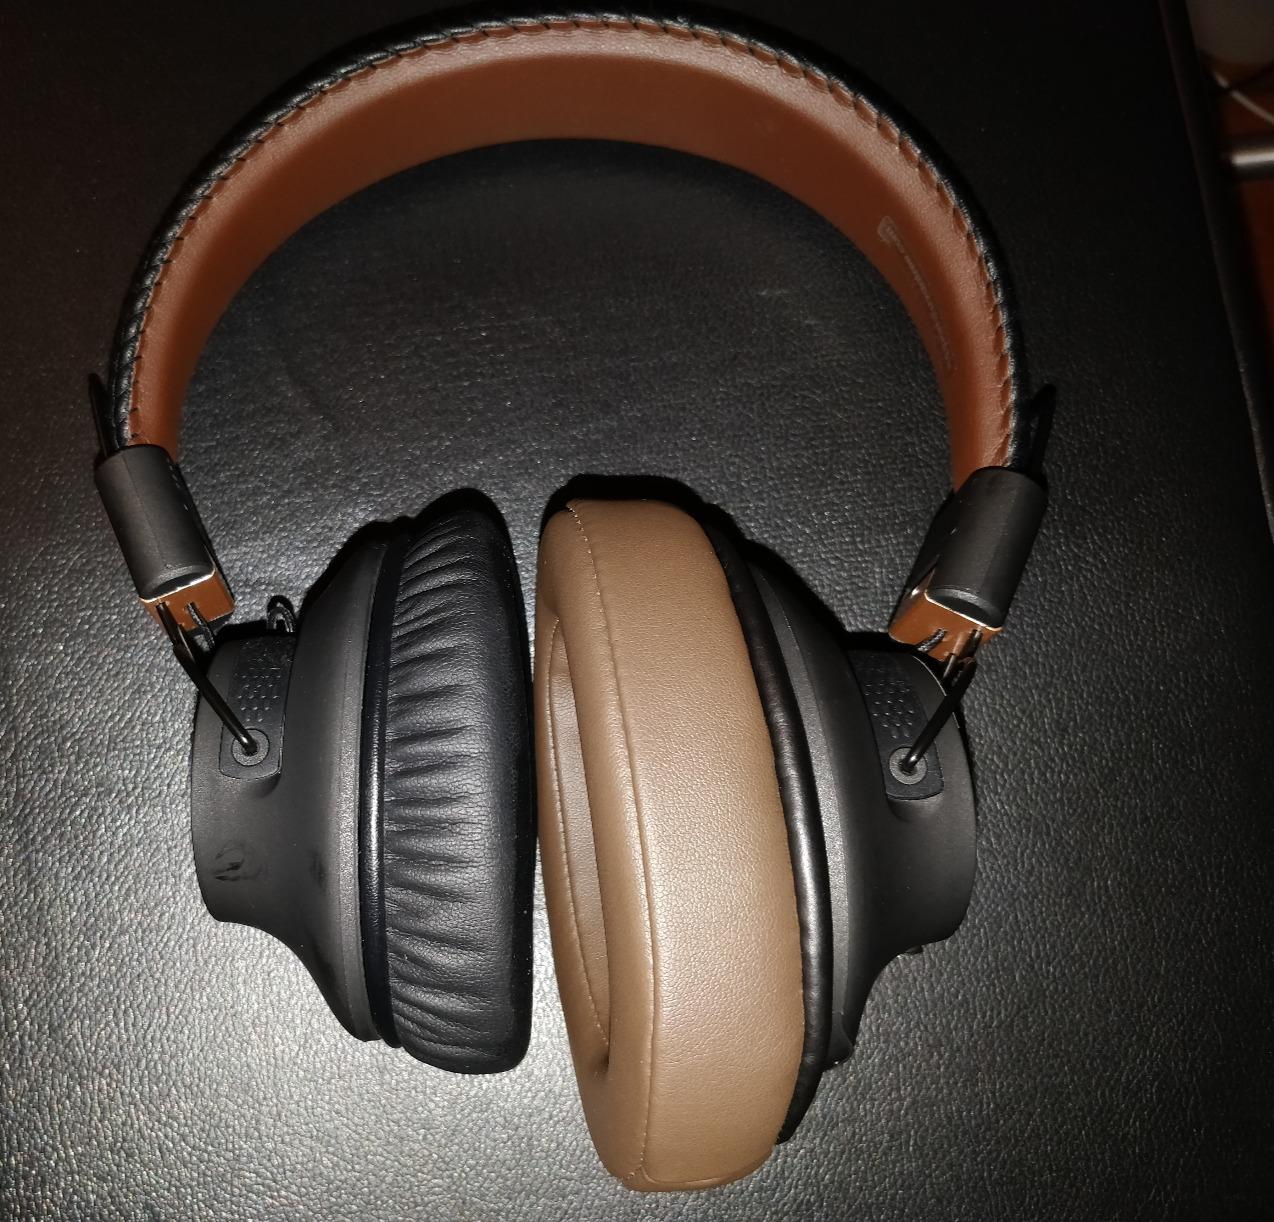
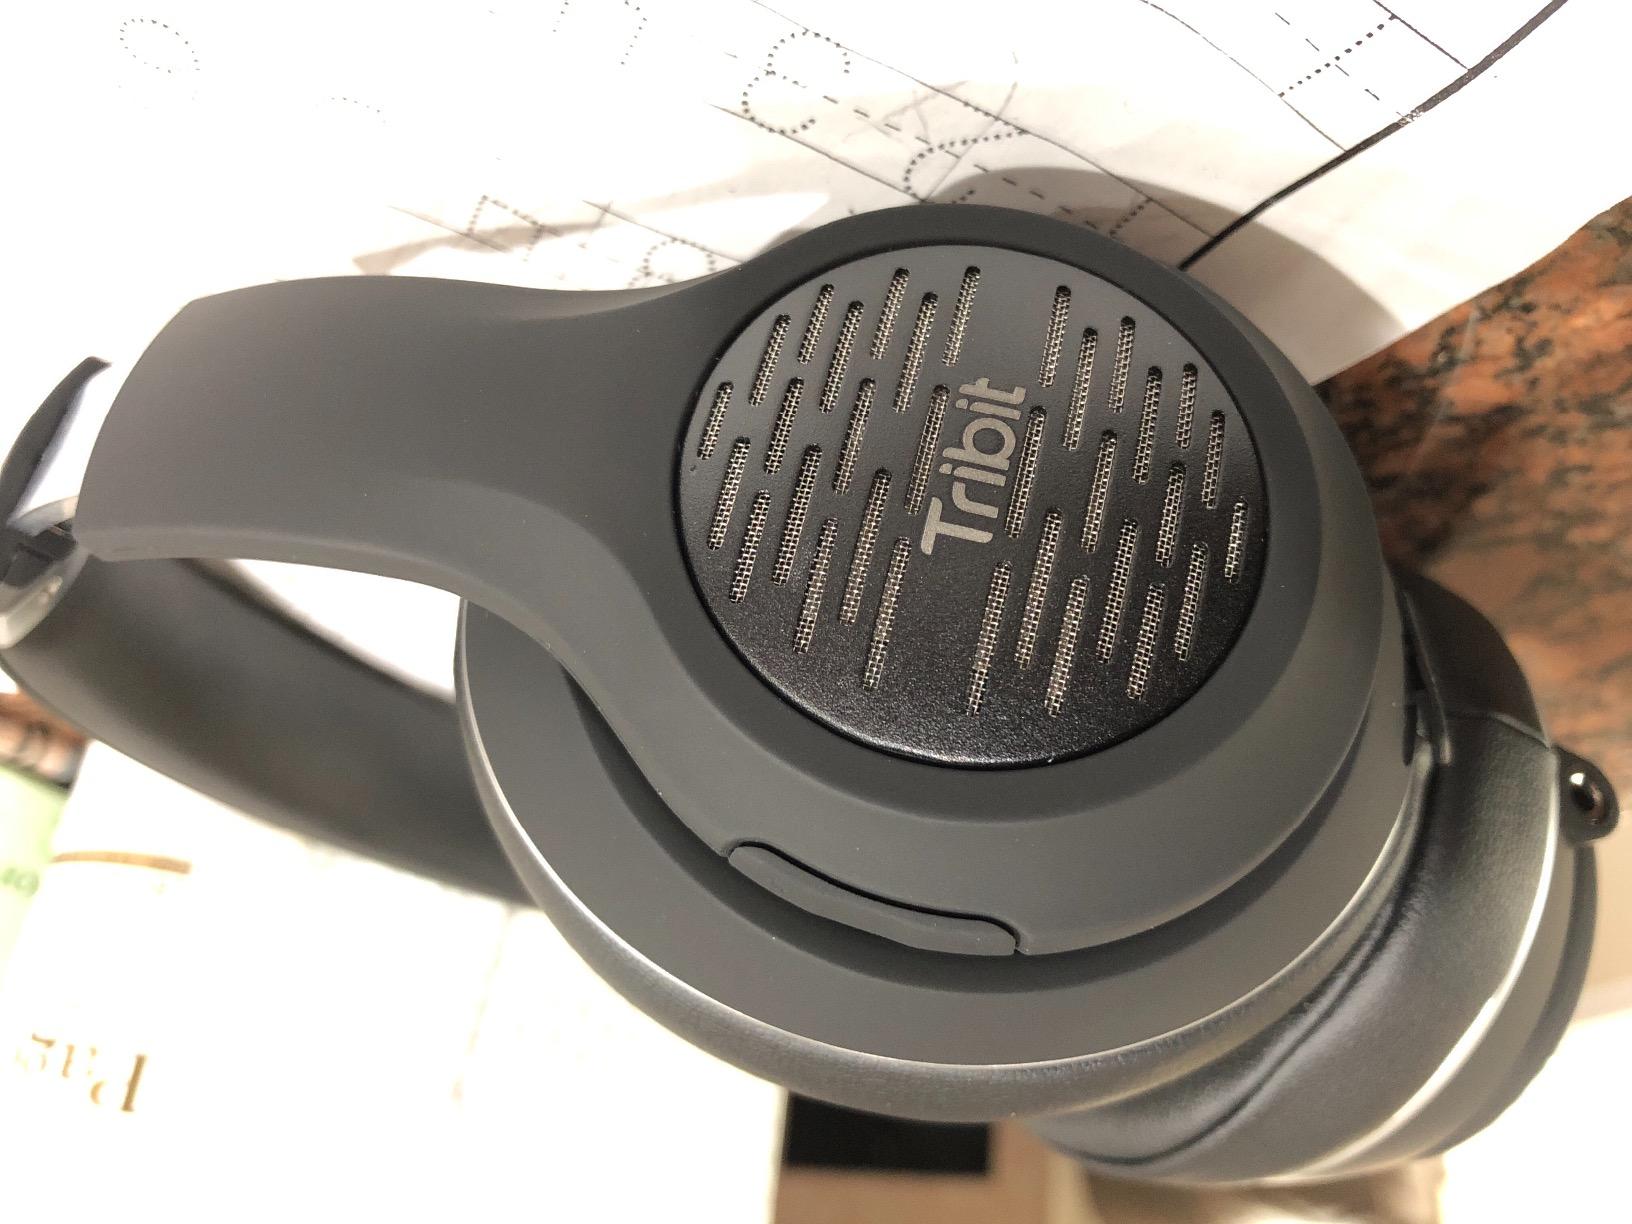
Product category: headphones
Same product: no